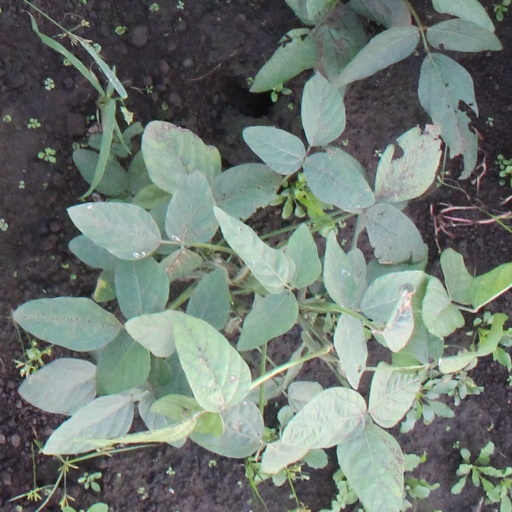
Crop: soybean